Jenkins' Town Lyceum Building

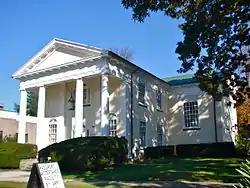
Jenkins' Town Lyceum Building, November 2011

The Jenkins' Town Lyceum Building, also known as the Jenkintown Library, is an historic American lyceum and library building located in Jenkintown, Montgomery County, Pennsylvania.